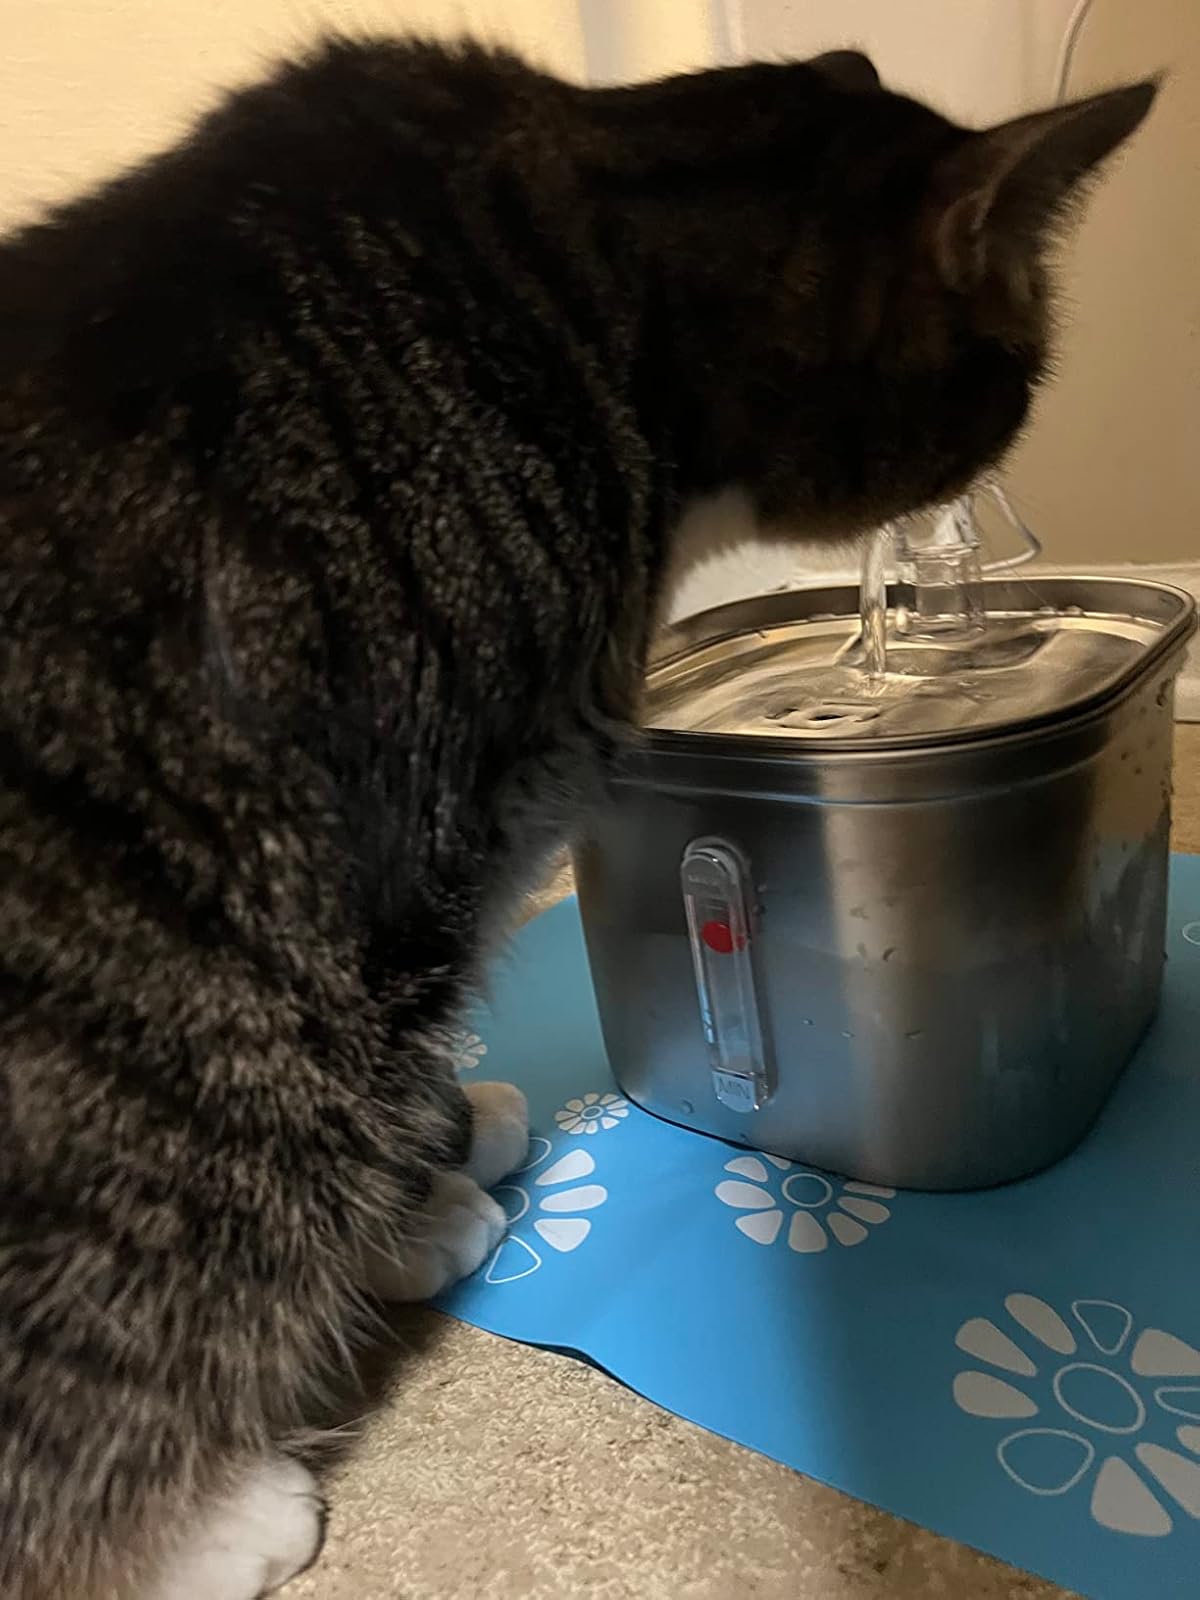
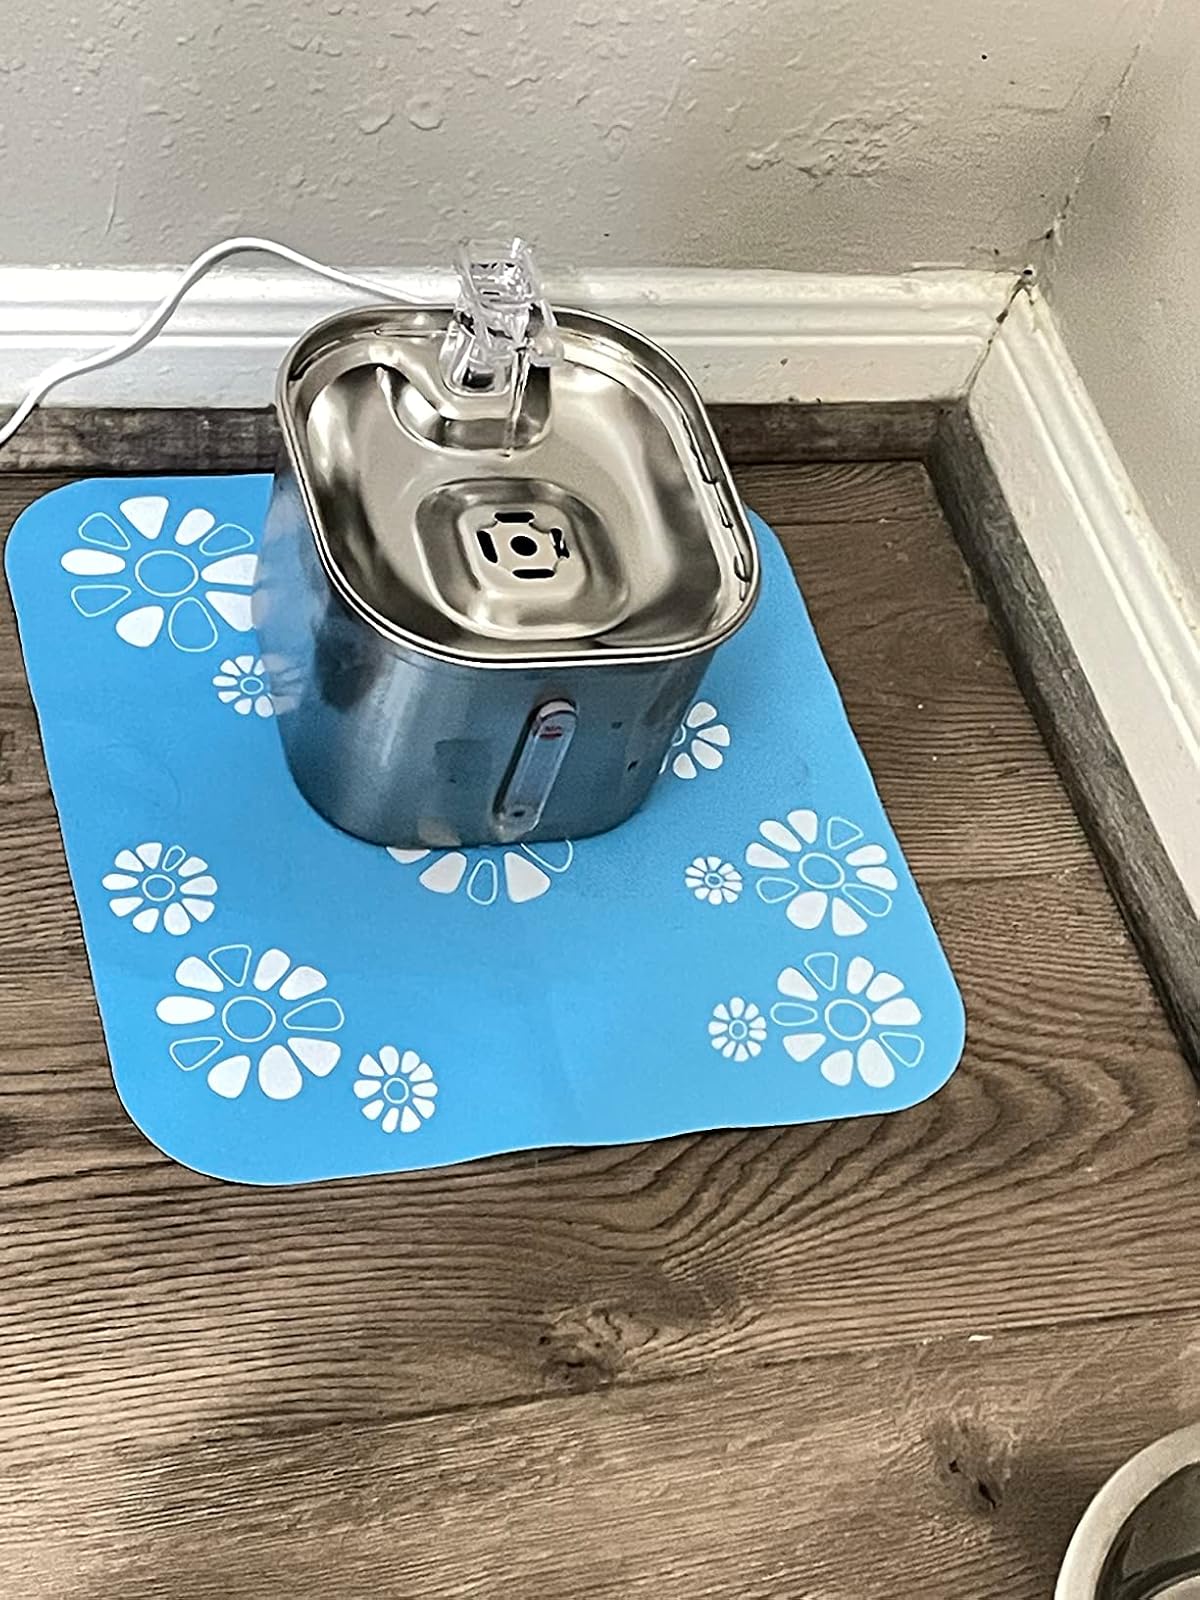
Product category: items_bowl
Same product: yes